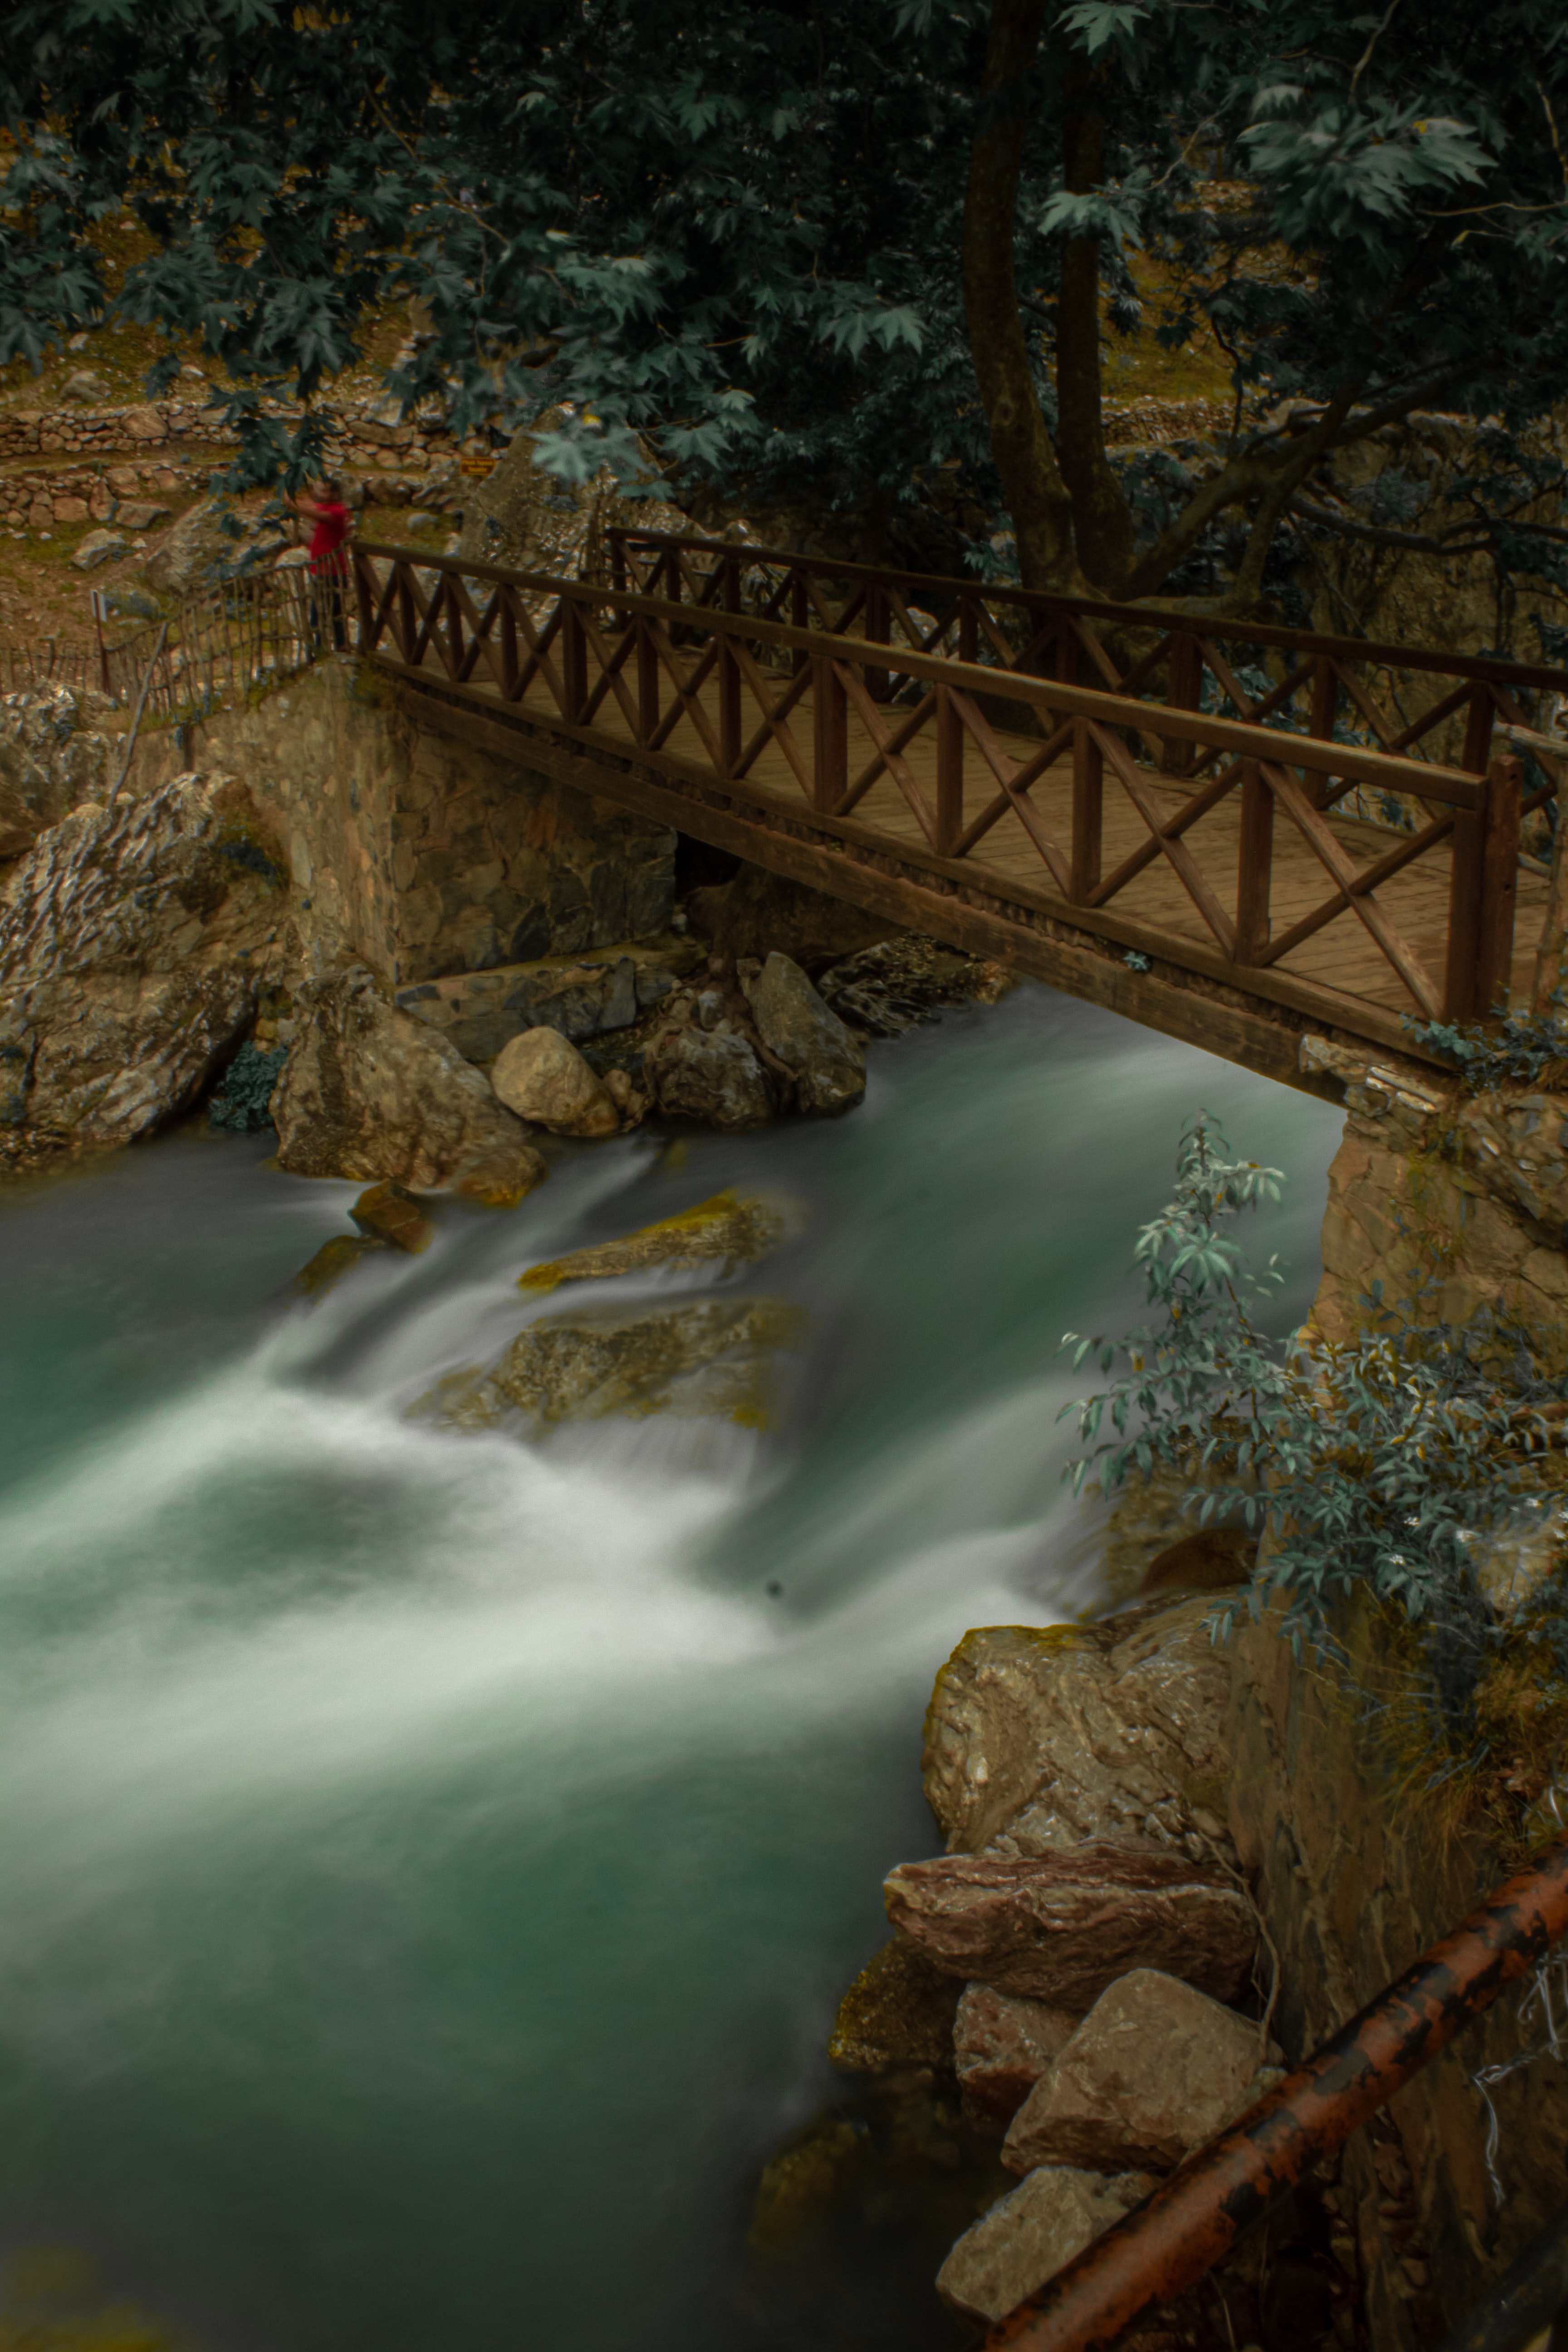
natural, body of water, nature, water, watercourse, water resources, river, stream, natural landscape, atmospheric phenomenon, waterfall, sky, rapid, rock, bridge, tree, formation, landscape, state park, water feature, national park, autumn, creek, ravine, cloud, lake, night, reflection, tributary, devil's bridge, spring, nonbuilding structure, forest, narrows